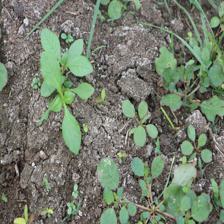
Label: BroadLeafWeed